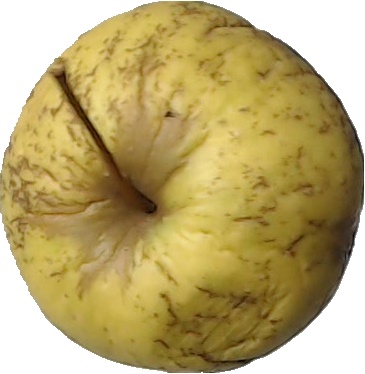
Label: apple_golden_1